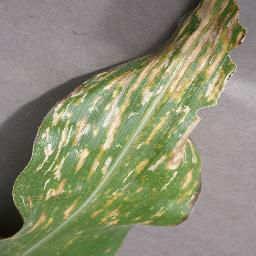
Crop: corn
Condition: (maize)_cercospora_spot_gray_spot